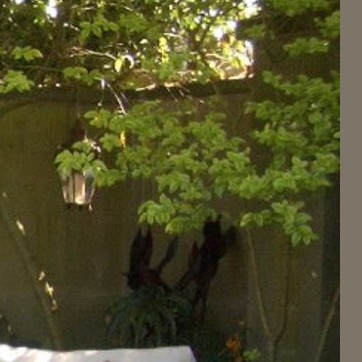
Material: foliage